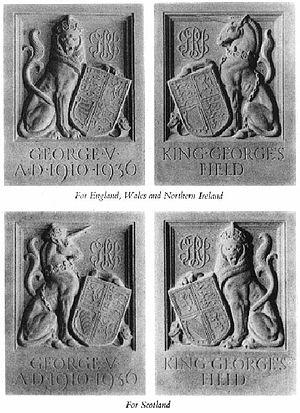
George V, né George Frederick Ernest Albert le 3 juin 1865 et mort le 20 janvier 1936, fut roi du Royaume-Uni et des dominions, et empereur des Indes du 6 mai 1910 jusqu'à sa mort.